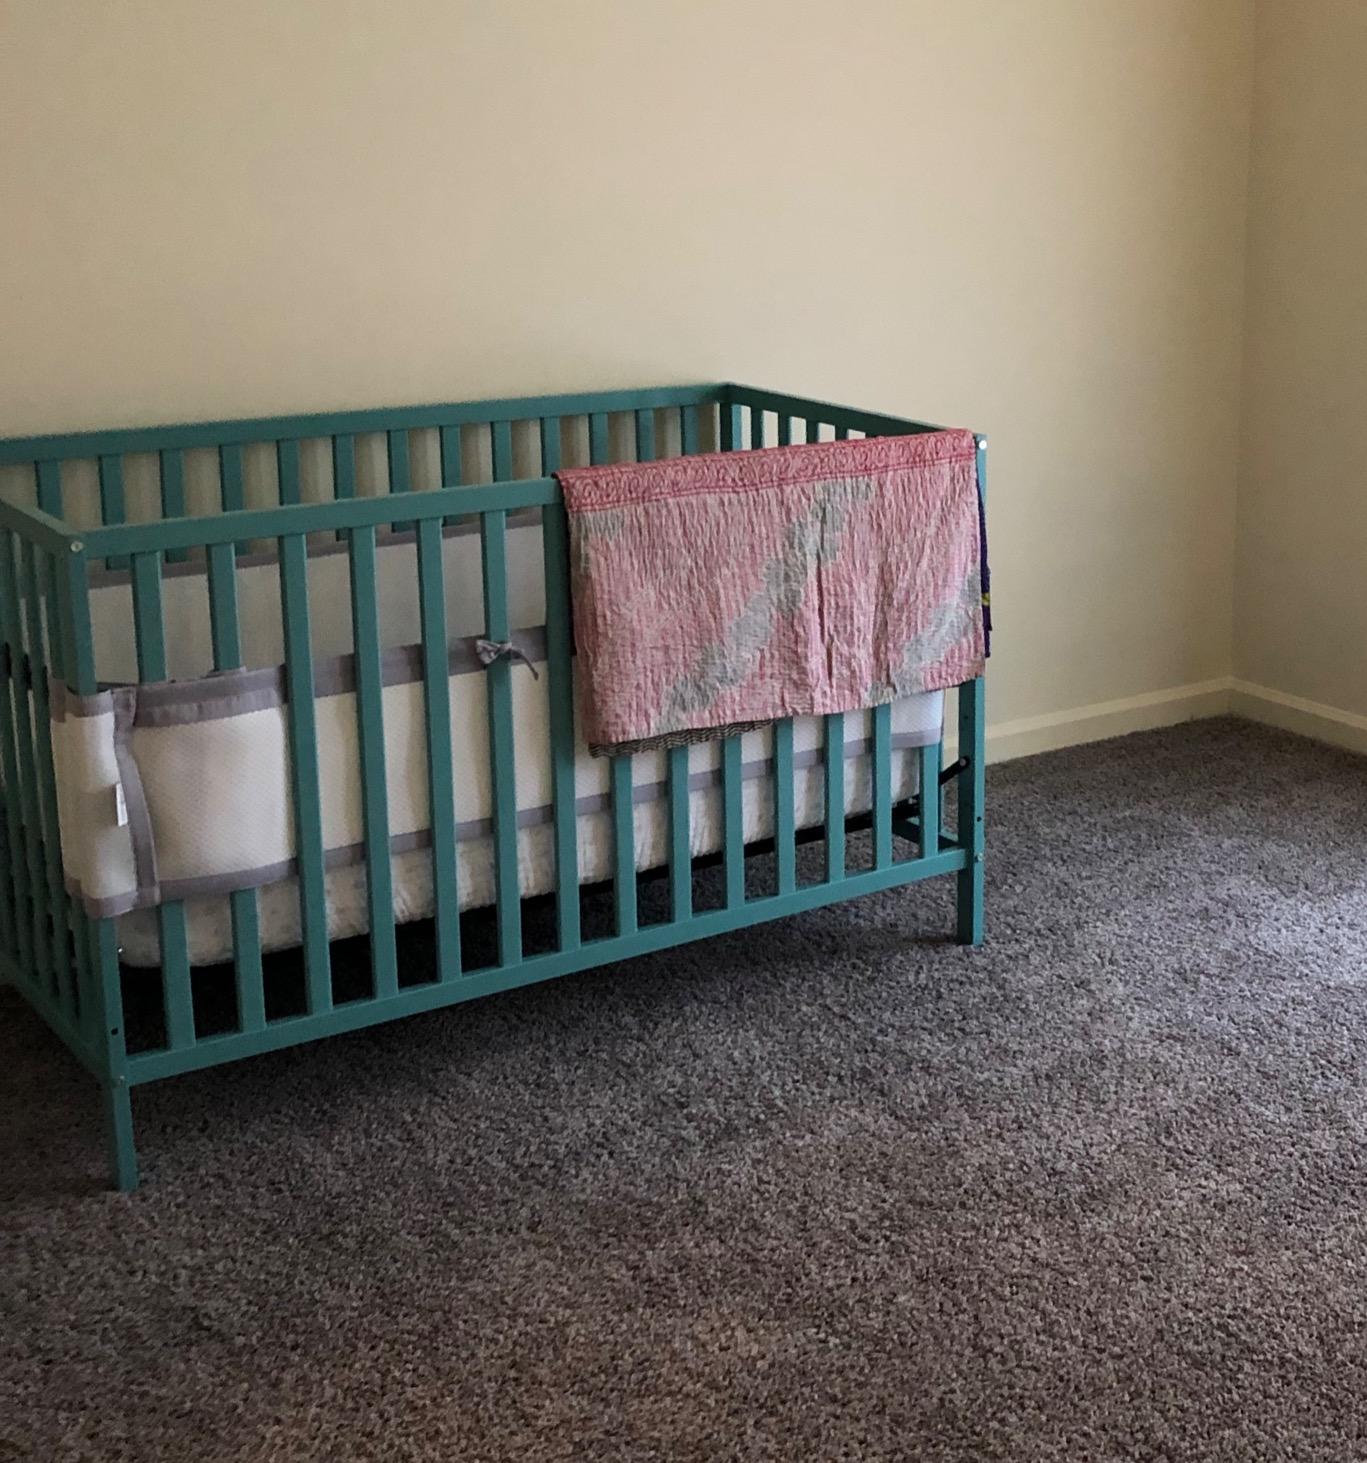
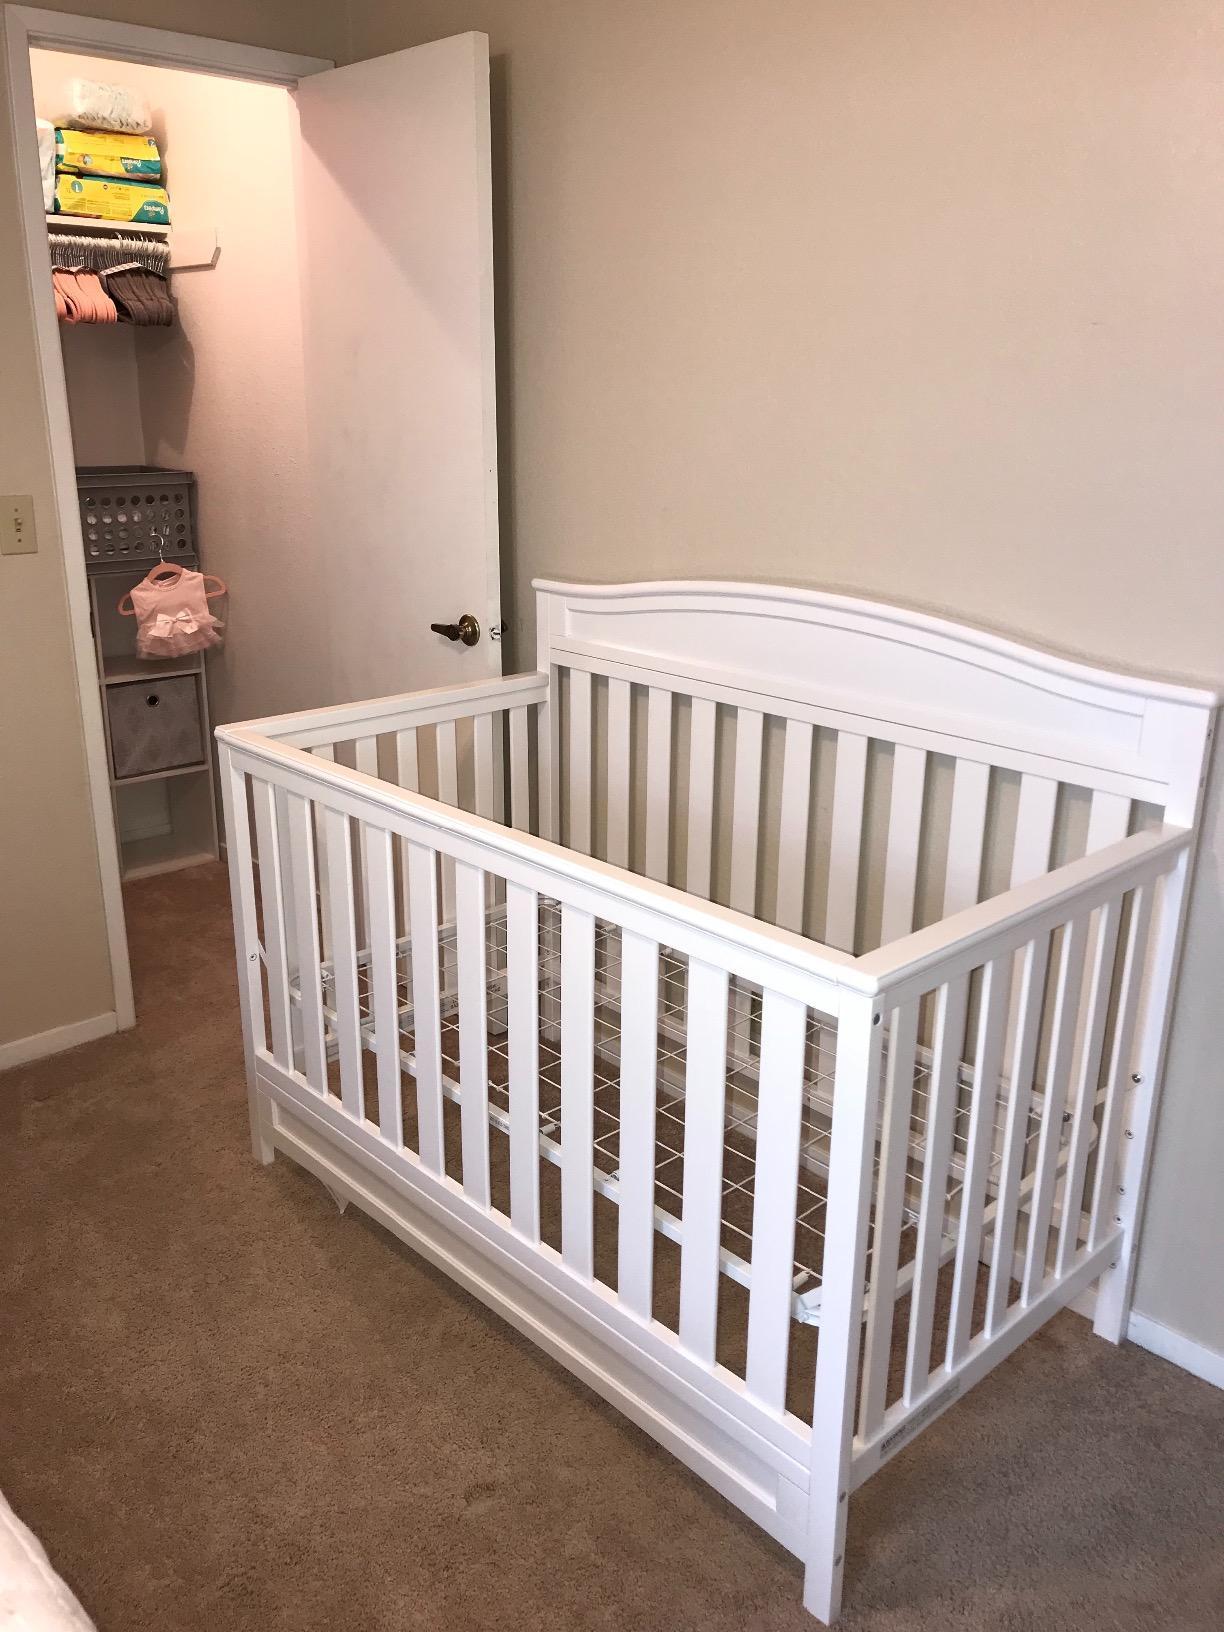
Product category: products_crib
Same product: no